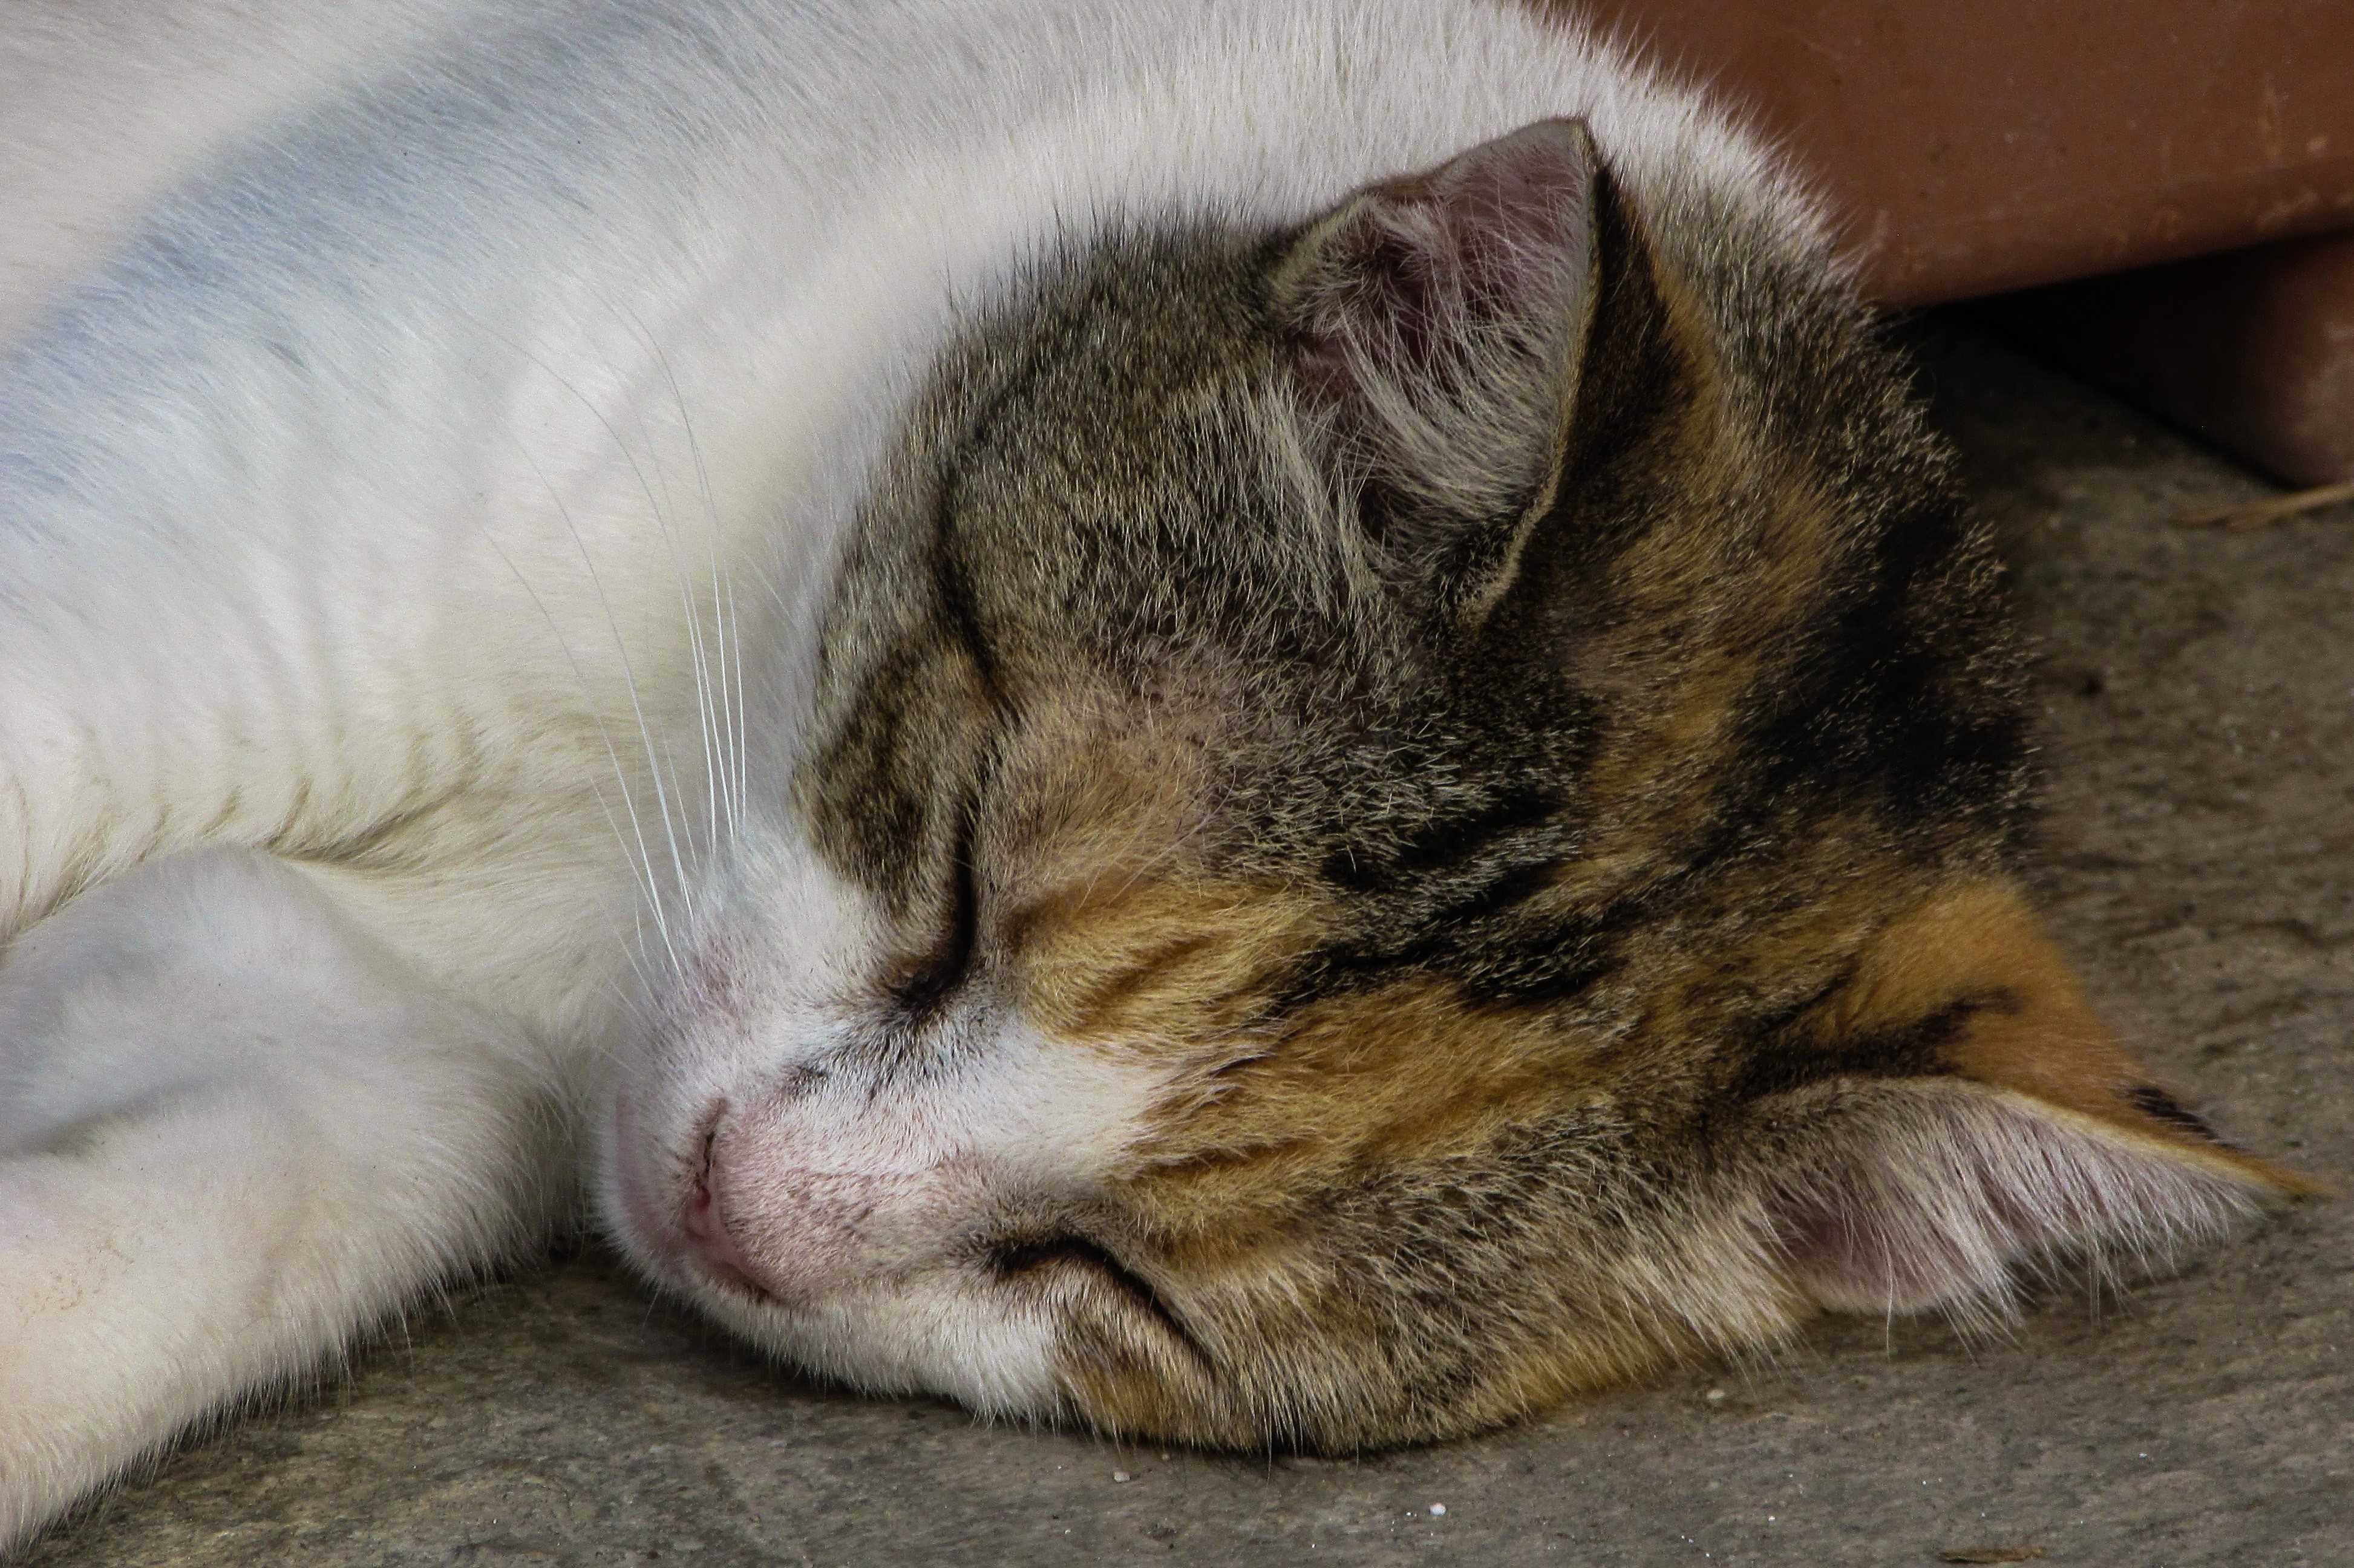
cute, kitten, cat, sleeping, mammal, yawn, nap, close up, nose, whiskers, lazy, sleep, snout, eye, skin, vertebrate, funny, greece, resting, tabby cat, european shorthair, small to medium sized cats, cat like mammal, domestic short haired cat